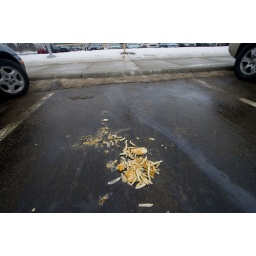
chicken and fries in the library parking lot